Kim Possible (character)

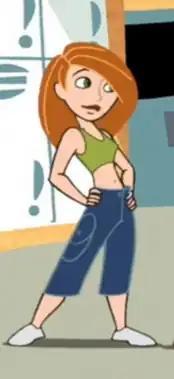
Kim as she appears as a civilian.

Schooley's and McCorkle's daughters inspired them to conceive Kim as a "character with dimension ... that girls could watch and appreciate". McCorkle decided from early development that Kim does not work for a spy organization or possess superpowers, insisting that her accomplishments be relatable despite their implausibility. They avoided making her "impervious" like superheroes by giving her "real problems and teen issues". McCorkle described Kim as "incredibly competent in the action world but challenged in the real world by all the things we all have trouble with", including embarrassment, school work, and family. Schooley explained that Kim's success is rooted in gymnastics, cheerleading, and physical activity, "something that any kid, any girl, in the world could do". Elaborating on her role in the pilot, Schooley believes "Kim's mix of tenacity, intelligence and heart makes for a very strong female role model for kids ... but that doesn't help her a bit when she comes face-to-face with her latest school crush". At one point during the series, Kim acquires an indestructible supersuit with its own special abilities, but the outfit was written out to avoid undermine the character's "she can do anything" motto. Furthermore, the writers envisioned the character having her own website and hand-held communicator – named the "Kimmunicator" after the character – with video chat, both of which were considered revolutionary back in 2000 when few young people owned cellphones. Kim's use of advanced technology mirrored the internet becoming more common in children's lives, allowing them to "talk to somebody anywhere".